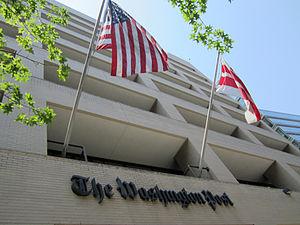
The Washington Post est un journal américain de la capitale des Etats-Unis, Washington D.C. Le centre de gravité était plutôt de centre gauche avant la mort de sa propriétaire Katharine Graham. Depuis, sous la direction de son fils, Donald E. Graham, le journal se rapproche du centre droit mais la ligne éditoriale reste centriste.